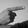
ASL letter: G